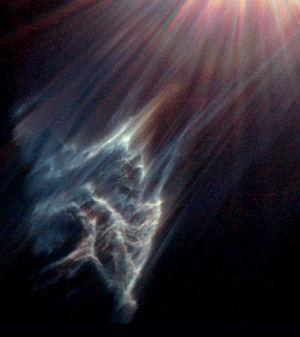
En astronomie, les nébuleuses par réflexion sont des nuages de poussières qui réfléchissent la lumière d'une ou plusieurs étoiles voisines. Ces étoiles ne sont pas assez chaudes pour causer l'ionisation des gaz, comme dans le cas des nébuleuses en émission, mais sont assez lumineuses pour permettre une dispersion suffisante pour rendre la poussière visible. La distinction entre ces deux types de nébuleuses a été faite par Edwin Hubble en 1922.